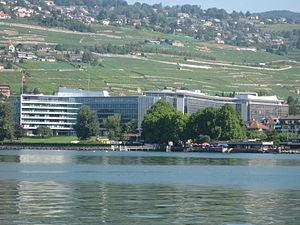
Vevey est une ville et une commune suisse du canton de Vaud située sur la rive nord du lac Léman. Sixième commune du canton par sa population, elle est le chef-lieu du district de la Riviera-Pays-d'Enhaut. Au 31 décembre 2018, la commune de Vevey compte 19 904 habitants.
Le bâtiment administratif de Nestlé SA est un immeuble situé dans la ville vaudoise de Vevey, en Suisse, siège mondial de l'entreprise Nestlé.